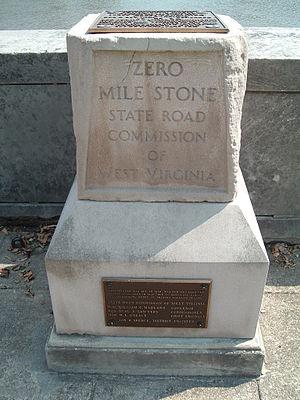
La ville de Charleston est la capitale de l'État de la Virginie-Occidentale et le siège du comté de Kanawha, aux États-Unis. Sa population s’élevait à 51 400 habitants lors du recensement de 2010, estimée à 47 215 habitants en 2018.